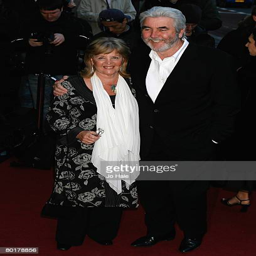
actor and his wife actress arrive at awards